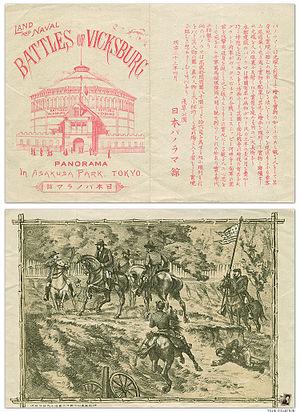
Lucien-Pierre Sergent est un peintre français connu pour son art militaire. Né à Massy, où une rue porte son nom, il fut l'élève de Vauchelet Pils et Jean-Paul Laurens.